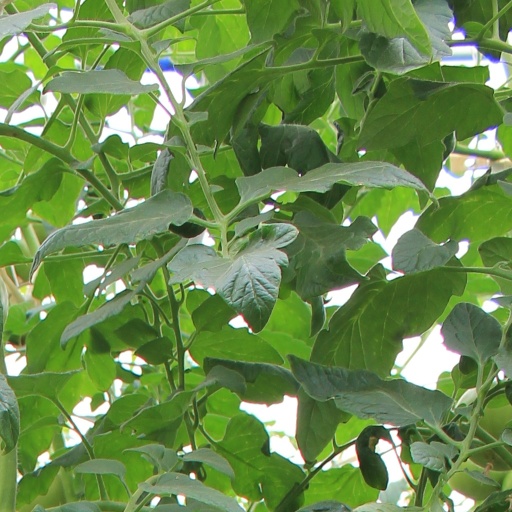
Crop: tomato